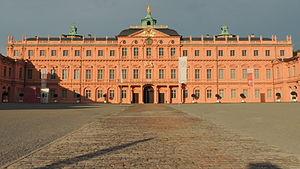
Le musée d'histoire de l'armement de Rastatt est consacré à l'histoire militaire allemande de la période moderne. Il occupe l'aile méridionale de la résidence princière de Rastatt.